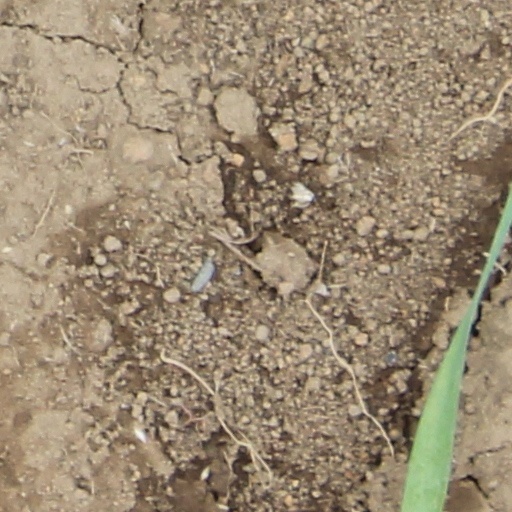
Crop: wheat